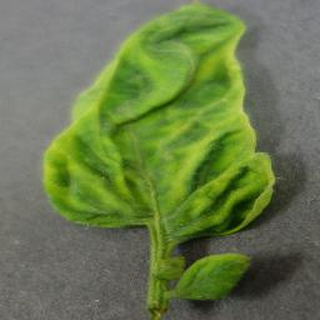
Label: tomato_yellow_leaf_curl_virus